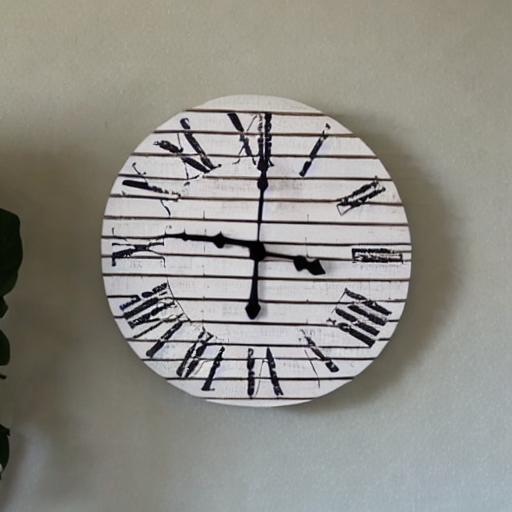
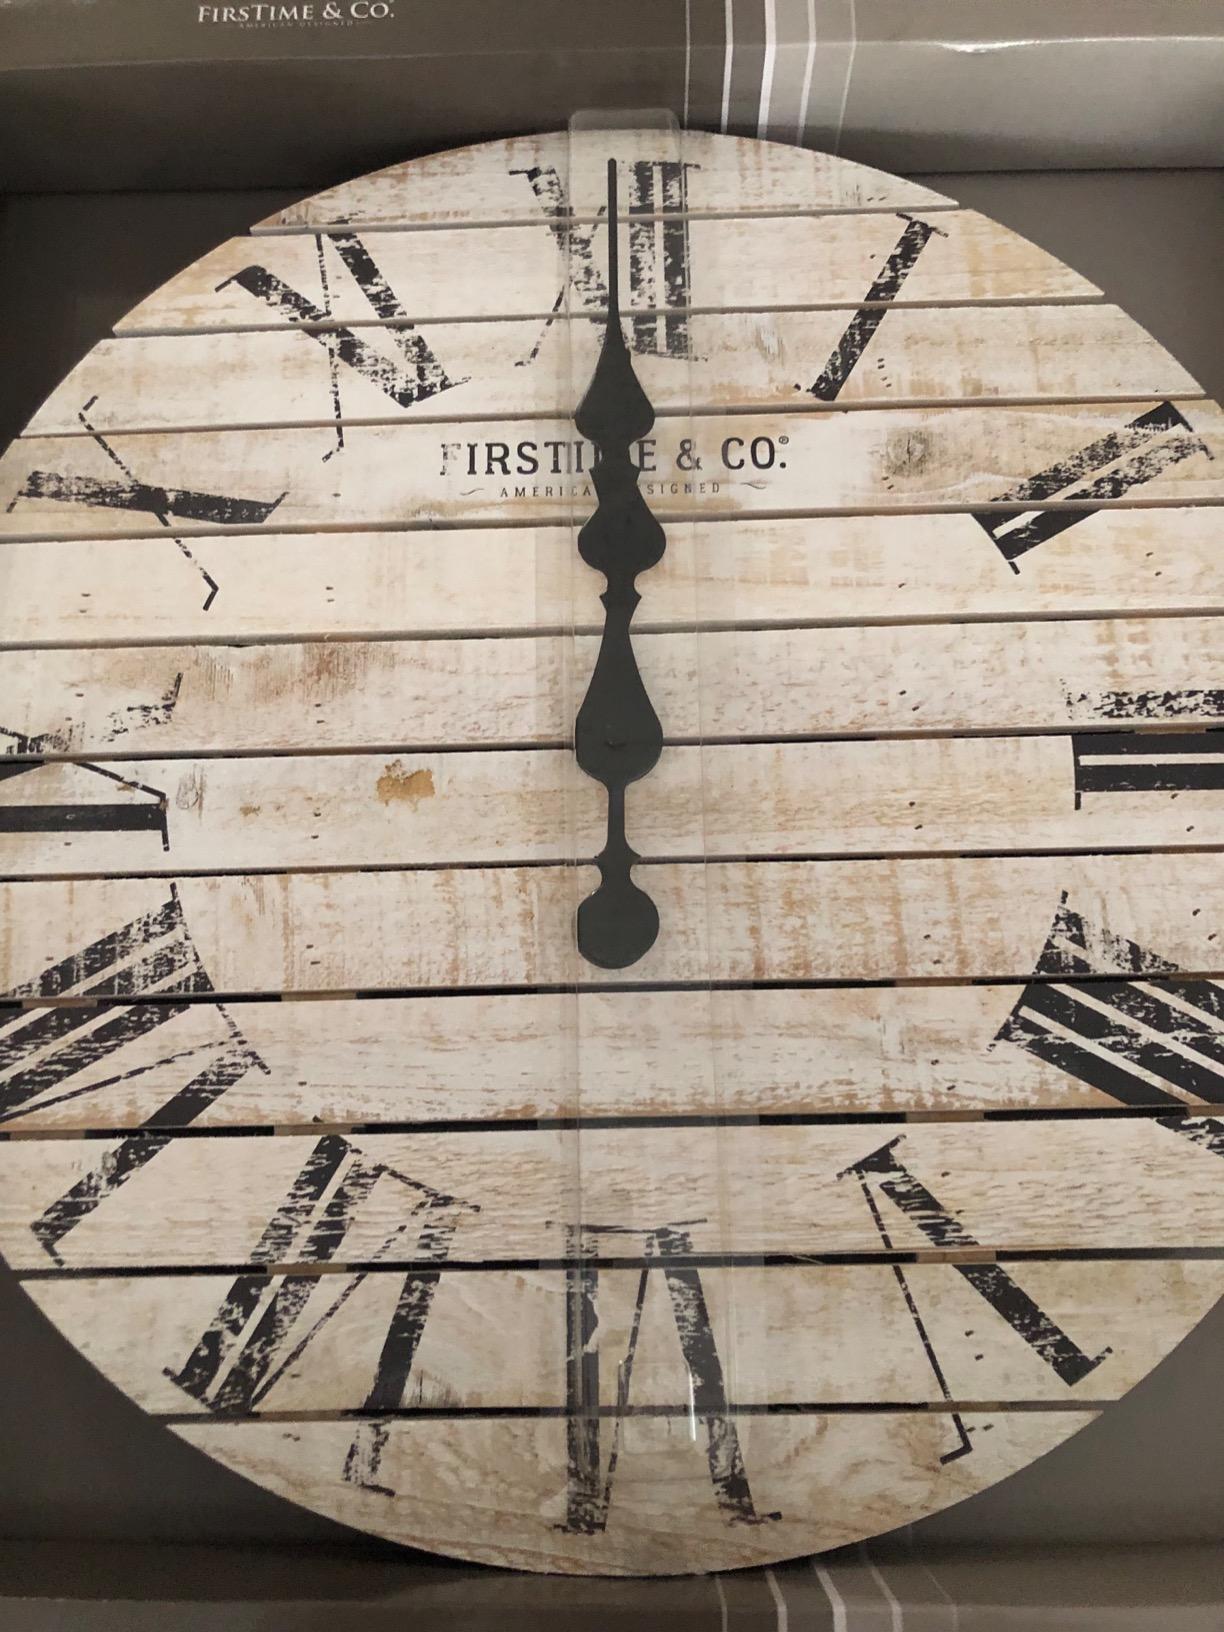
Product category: clock
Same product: no